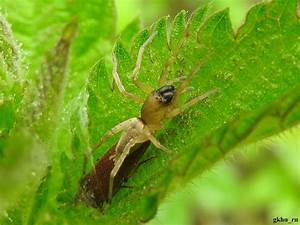
Label: spider